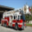
Label: truck